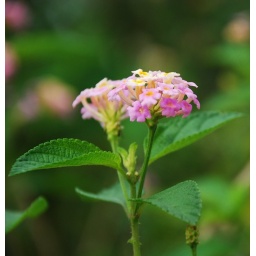
This flower was seen in a field at Thirupachur